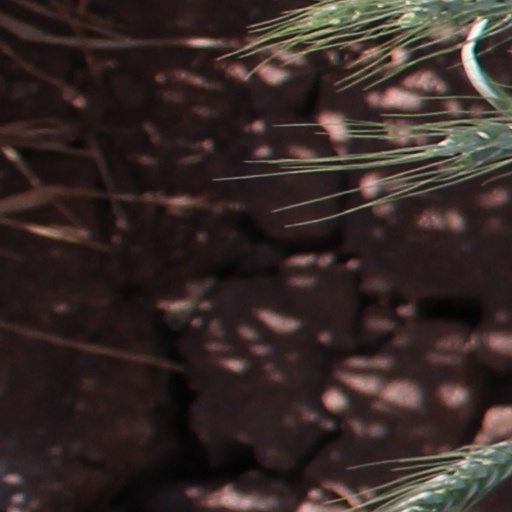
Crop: wheat